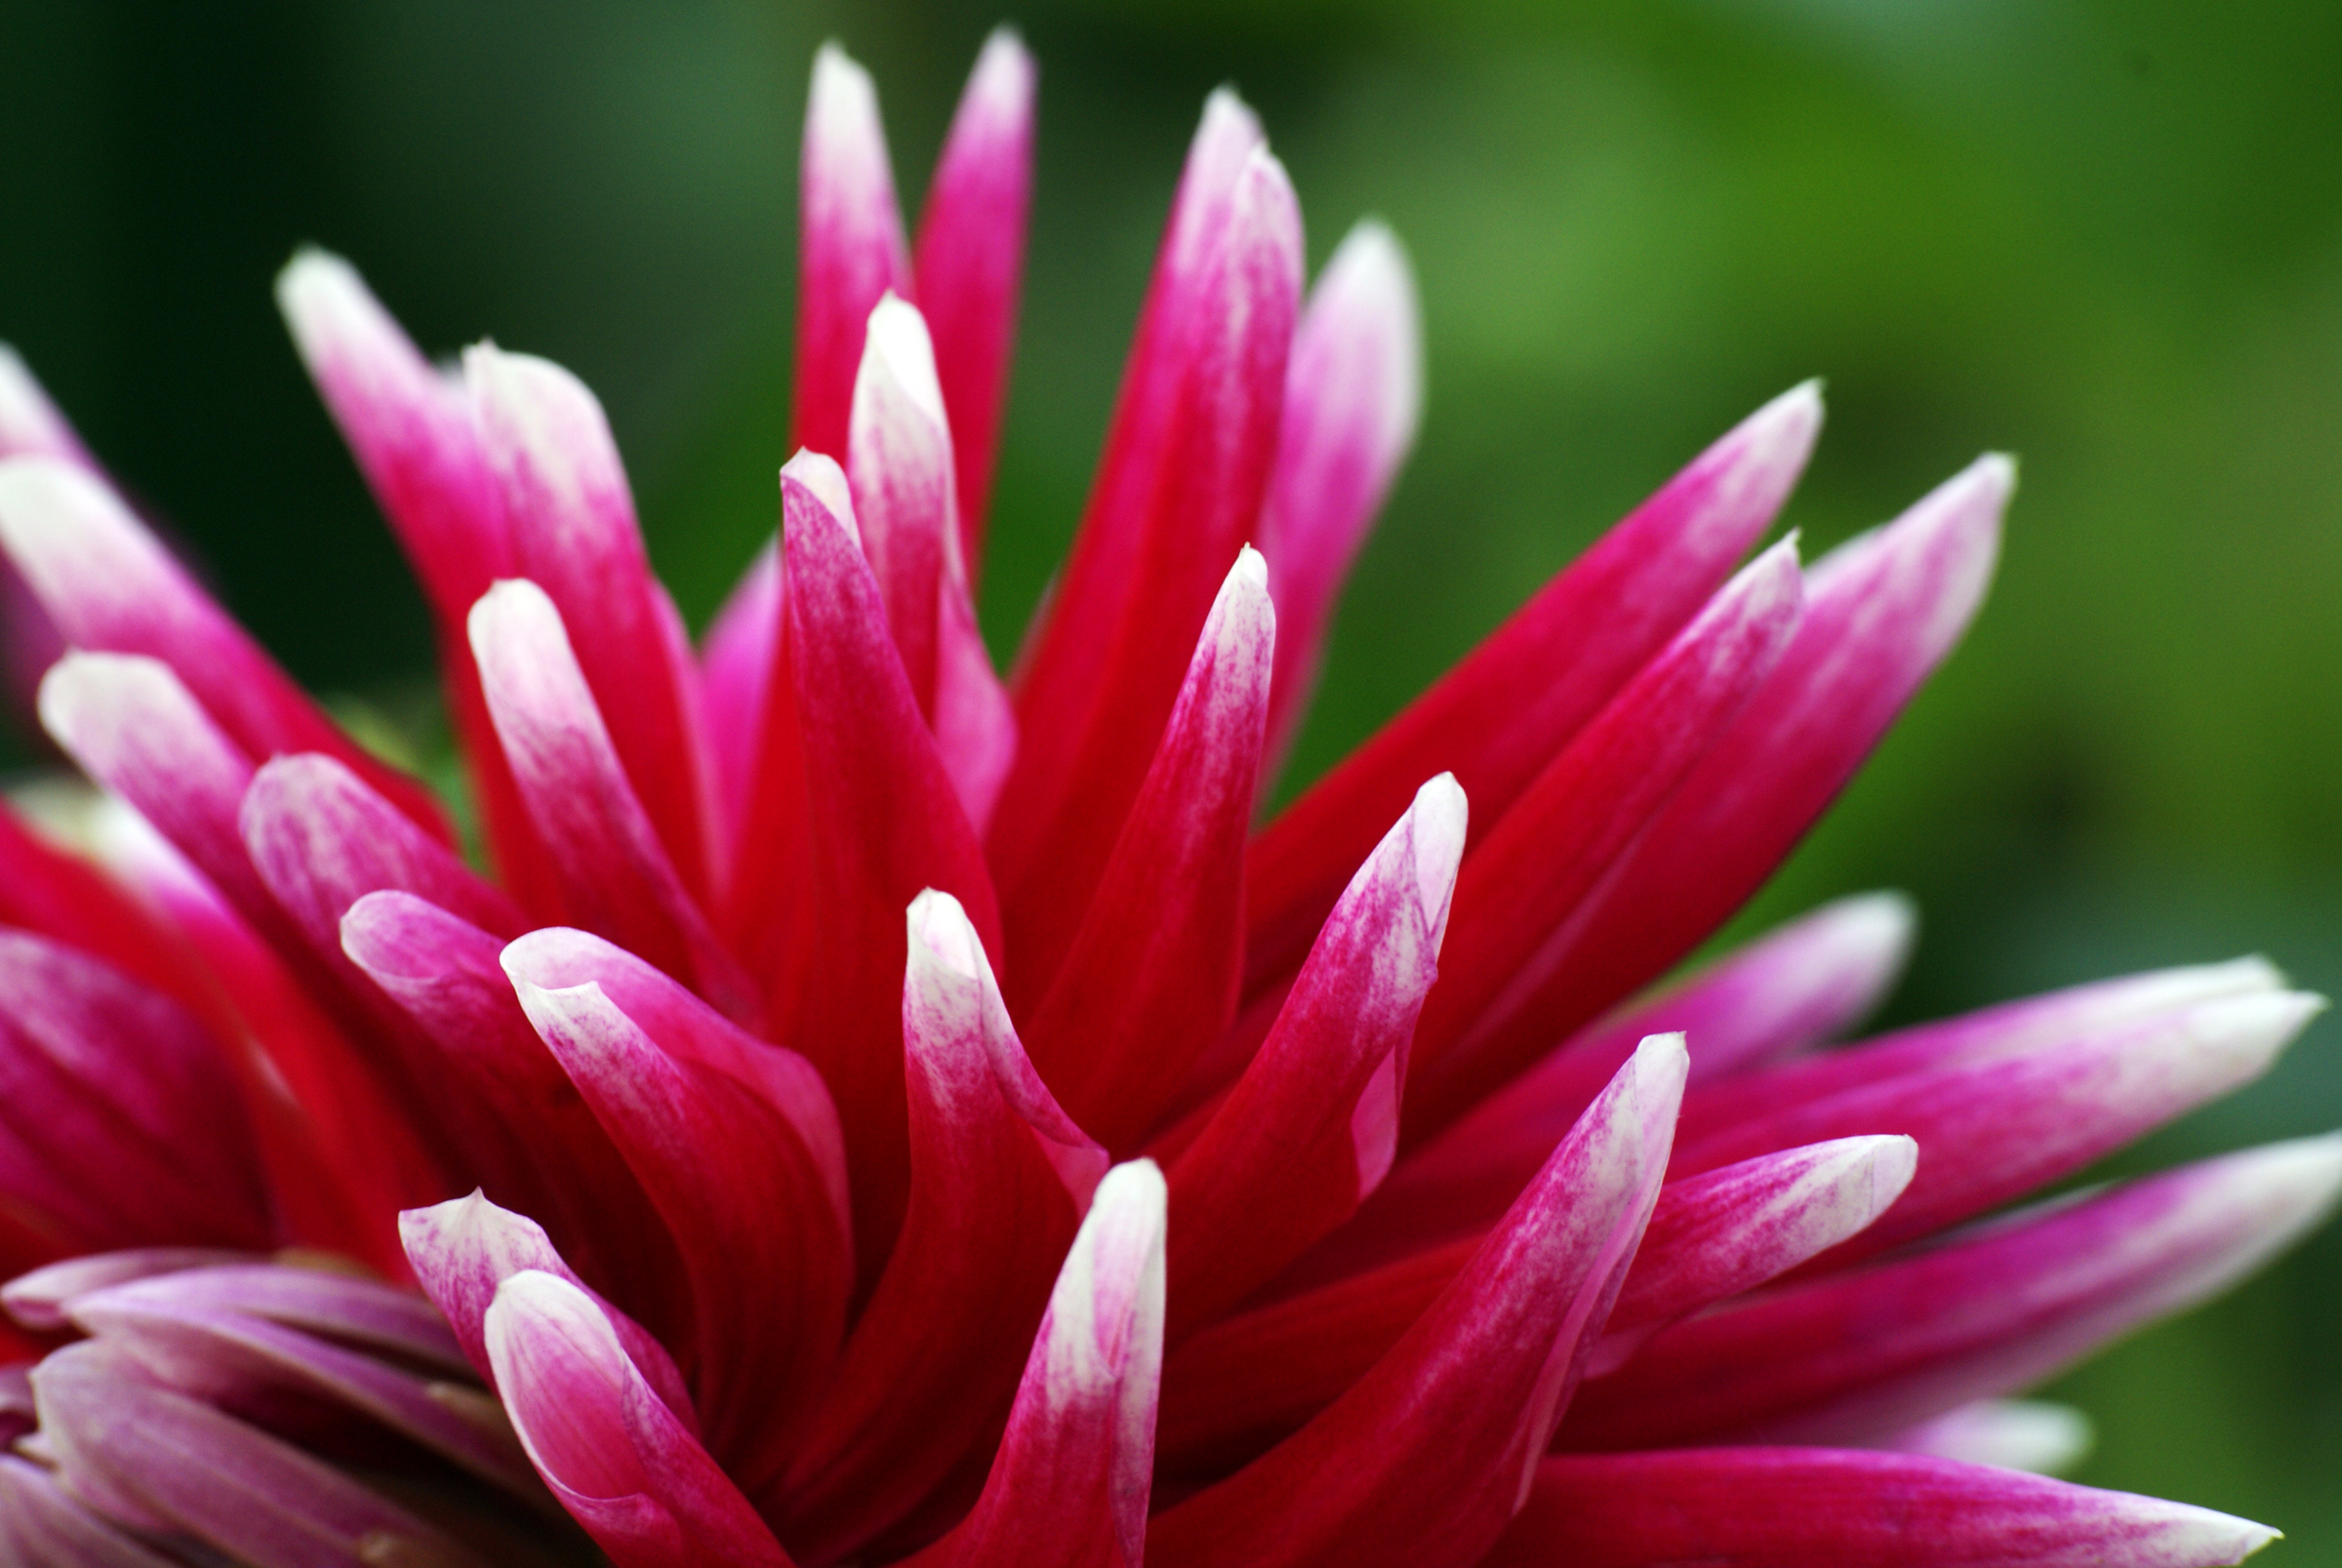
blossom, plant, photography, flower, petal, daisy, red, botany, pink, flora, flowers, close up, blooms, tuberous, dahlias, flowermacro, herbaceous, perennialplants, macro photography, flowering plant, daisy family, annual plant, plant stem, land plant